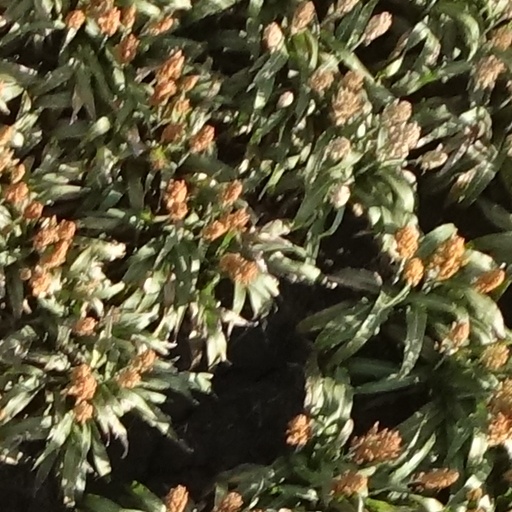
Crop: sorghum